Aandavan Kattalai (1964 film)

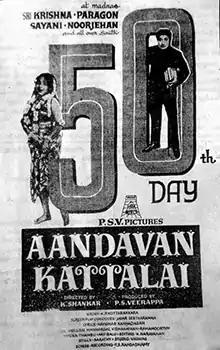
Film poster

Aandavan Kattalai is a 1964 Indian Tamil-language film directed by K. Shankar and produced by P. S. Veerappa. The film stars Sivaji Ganesan and Devika, with J. P. Chandrababu, K. Balaji, S. A. Ashokan, A. V. M. Rajan and Pushpalatha in supporting roles. It was released on 12 June 1964. The film is loosely based on the 1930 German film "The Blue Angel".